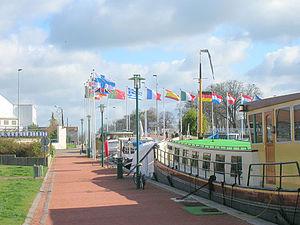
Roanne est une commune française située dans le département de la Loire, en région Auvergne-Rhône-Alpes.